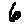
Label: 6